Dunoon

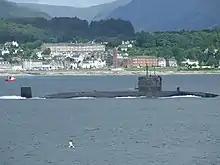
Submarine passing Kirn, viewed from Gourock

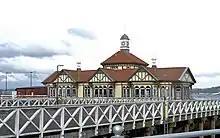
Dunoon Pier, pictured in 2011

Dunoon Castle was built on a small, partly artificial, conical hill beside the Firth of Clyde in the 12th century, of which low walls remain. It eventually became a royal castle with the Earls of Argyll (Campbells) as hereditary keepers, paying a nominal rent of a single red rose to the sovereign. Mary, Queen of Scots, visited Dunoon Castle on 26 July 1563 and granted several charters during her visit. In 1646 the Dunoon massacre of members of Clan Lamont by members of Clan Campbell took place.